3rd Okinawa International Movie Festival

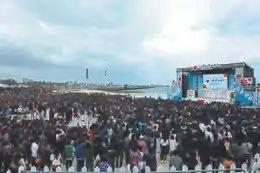
Main stage of 3rd Okinawa International Movie Festival,

The 3rd Okinawa International Movie Festival was held from March 18 to March 27, 2011 and took place at the Okinawa Convention Center in Ginowan City and Sakurazaka Theater in Naha, owned and run by Japanese director Yuji Nakae.